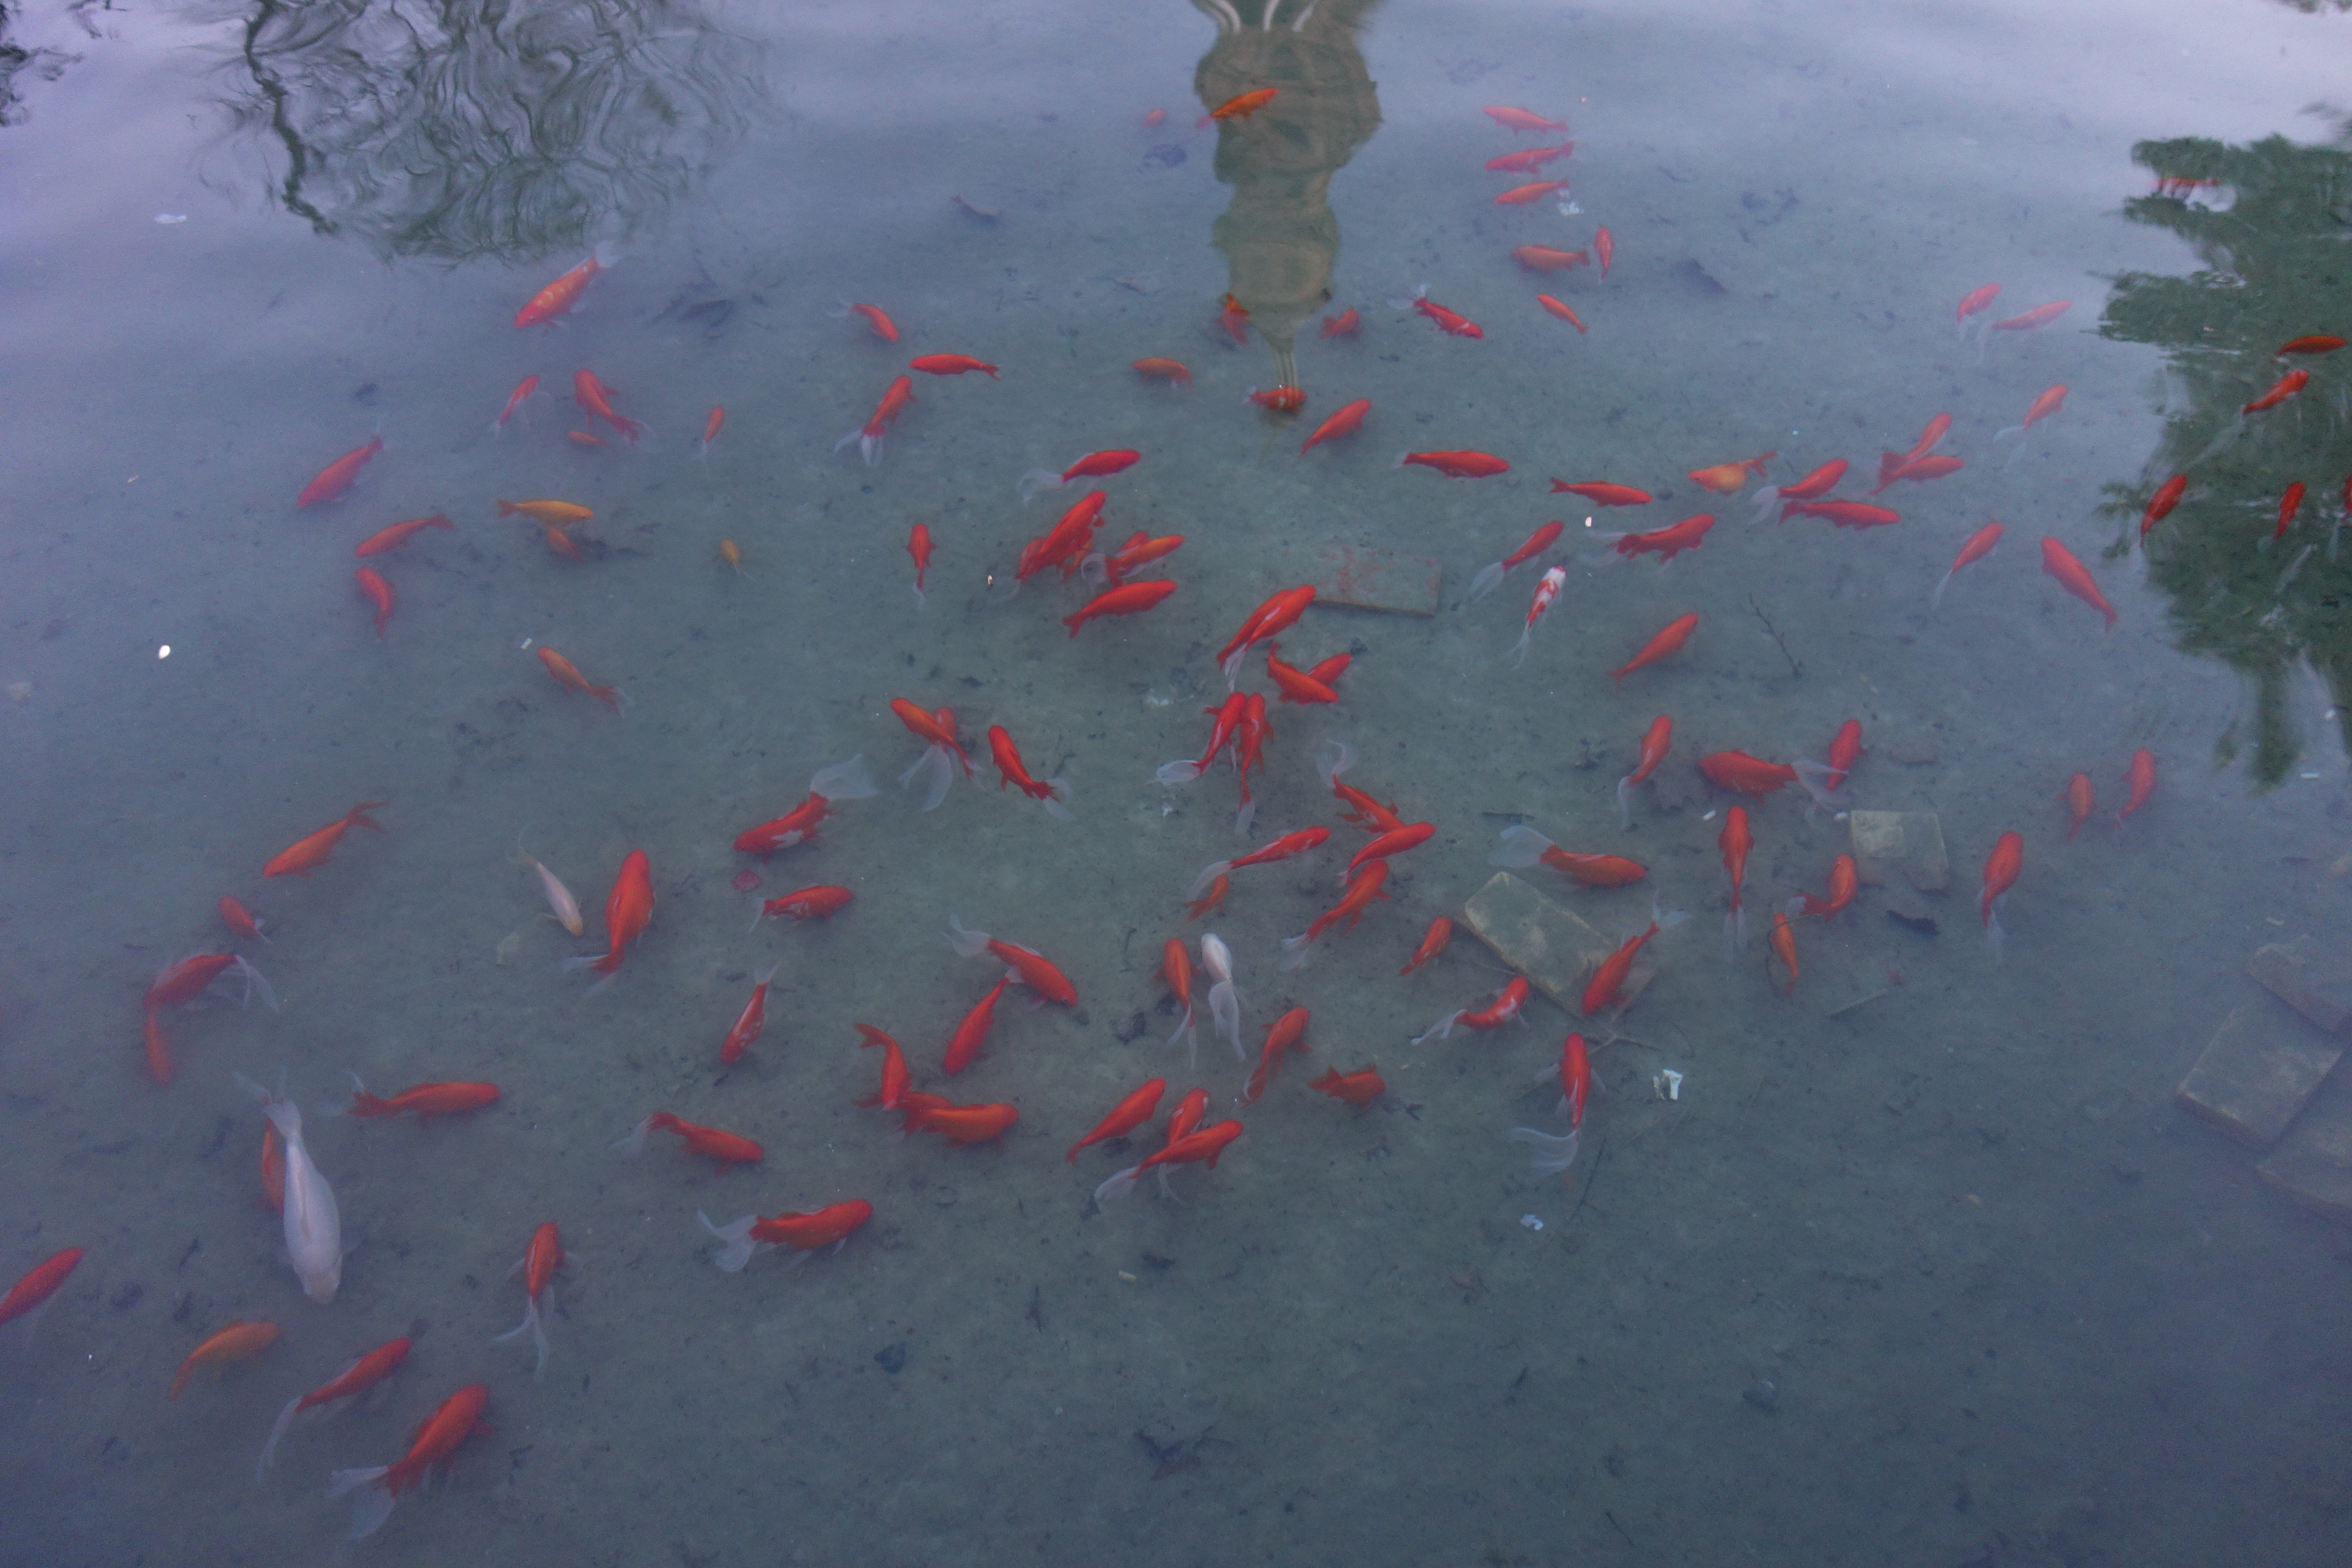
fish, red, water, garden, vertebrate, fluid, organism, fin, pink, atmospheric phenomenon, underwater, tree, landscape, marine biology, lake, tail, feeder fish, event, sky, reflection, koi, aquarium, pond, aquatic plant, seafood, asphalt, ocean, ray finned fish, winter, goldfish, bony fish, cyprinidae, road surface, wildlife, reservoir, freezing, wetland